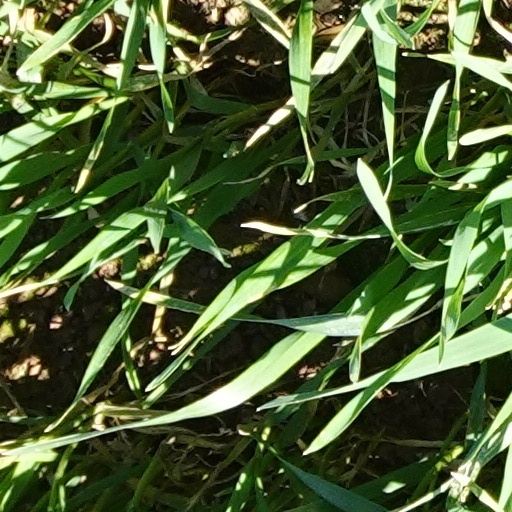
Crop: wheat